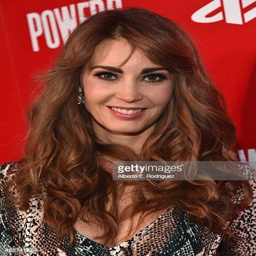
actor attends the series premiere